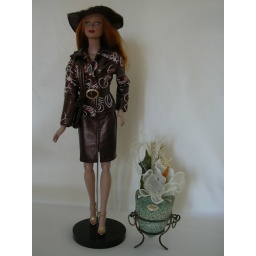
Brenda StarrOutfit in ecopelle ricamata composto da giacca, gonna, cintura, borsa e copricapo.Jacket, skirt, belt, bag and hat